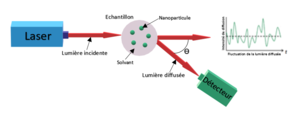
Schéma représentatif du principe de la DLS
Le terme nanoalliage est utilisé pour décrire des nanoparticules composées de plusieurs métaux ou d'un métal associé à d'autres éléments chimiques. En métallurgie, l'intérêt d'un alliage vient souvent de la combinaison des propriétés de ses constituants. De par sa taille nanométrique, un nanoalliage possède des propriétés différentes voire nouvelles par rapport à un alliage massif. Comme pour les nanomatériaux, beaucoup de leurs propriétés sont liées à l'augmentation de la surface d'interaction avec le milieu extérieur. Dans le cas des nanoalliages, le potentiel de ces systèmes augmente encore en raison d'une très grande diversité structurale couplée aux effets d’ordre chimique et de ségrégation superficielle. La taille des nanoparticules d'alliages varie de 1 à quelques centaines de nanomètres.